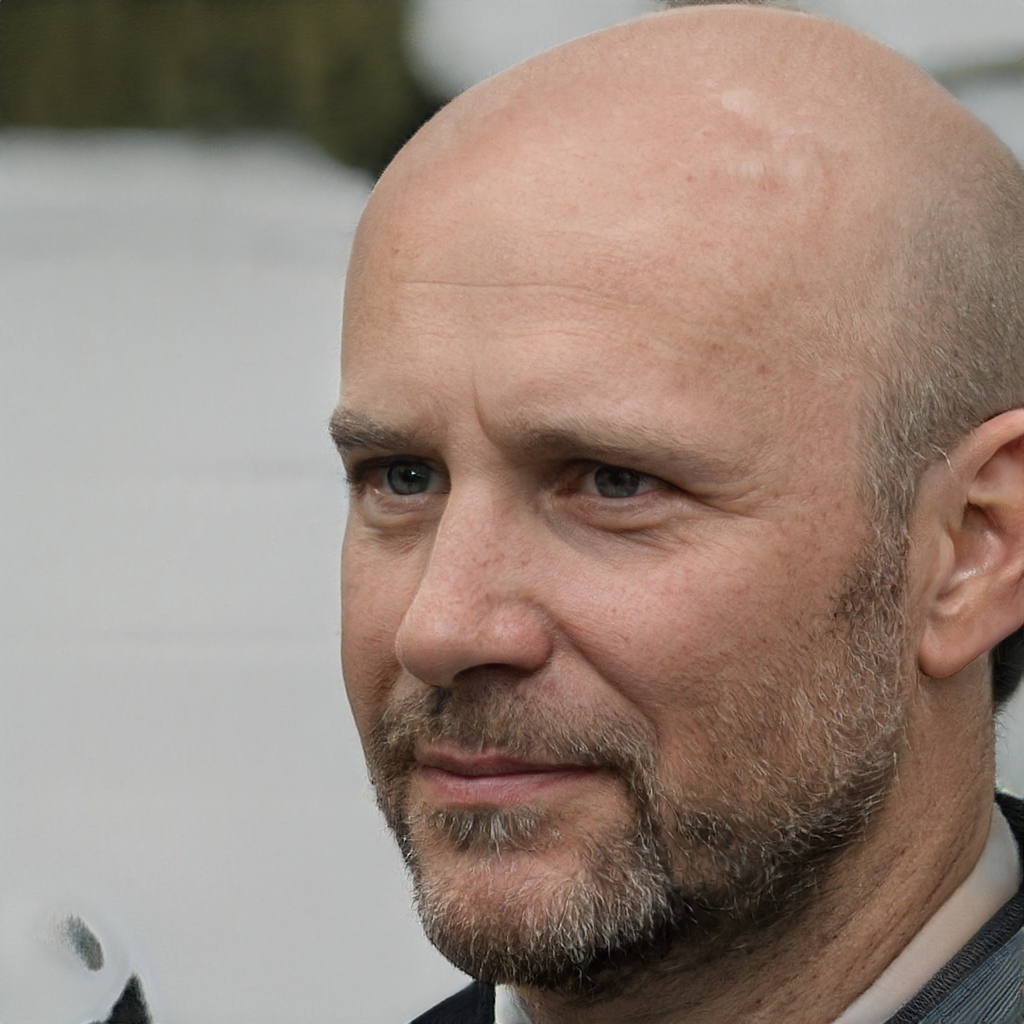
Gender: Male